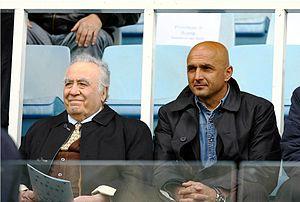
Franco Sensi était un magnat du pétrole italien.